Barış Atay

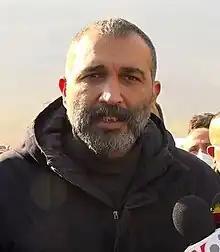
Atay in April 2023

Barış Atay Mengüllüoğlu (born 22 September 1981) is a Turkish actor and a politician of the Workers' Party of Turkey (TİP).